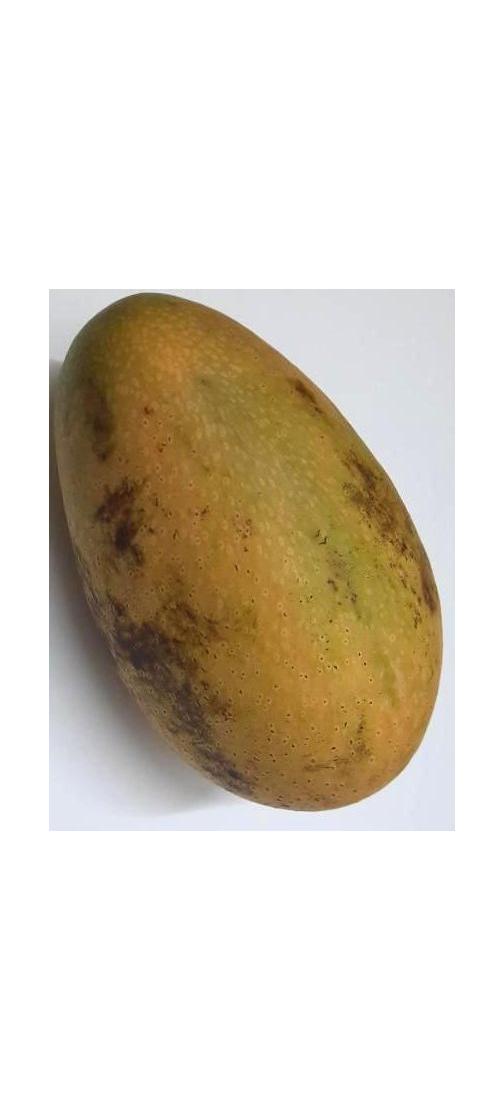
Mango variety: Ashshina Classic